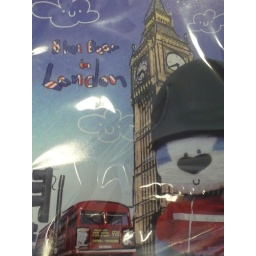
blue bear in london